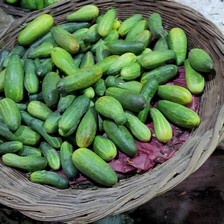
Label: cucumber